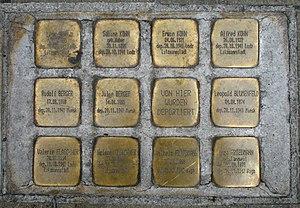
Les Stolpersteine sont une création de l'artiste berlinois Gunter Demnig. Ce sont des pavés de béton ou de métal de dix centimètres de côté enfoncés dans le sol. La face supérieure, affleurante, est recouverte d'une plaque en laiton qui honore la mémoire d'une victime du nazisme. Chaque cube rappelle la mémoire d'une personne déportée dans un camp de concentration ou dans un centre d'extermination parce qu'elle était Juive, Rom, communiste, Sinté, Yéniche membre de la résistance, homosexuelle, témoin de Jéhovah, chrétienne en opposition au régime nazi ou handicapée.